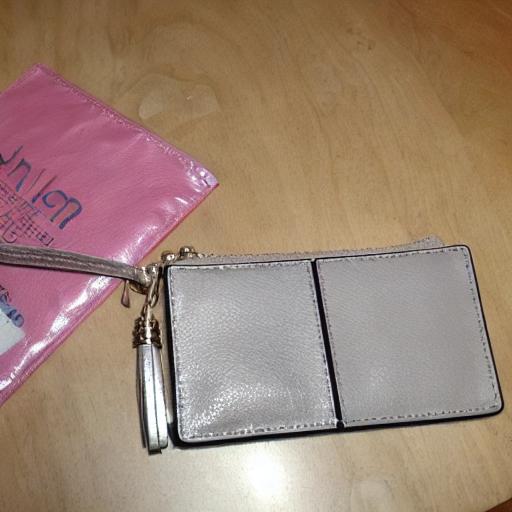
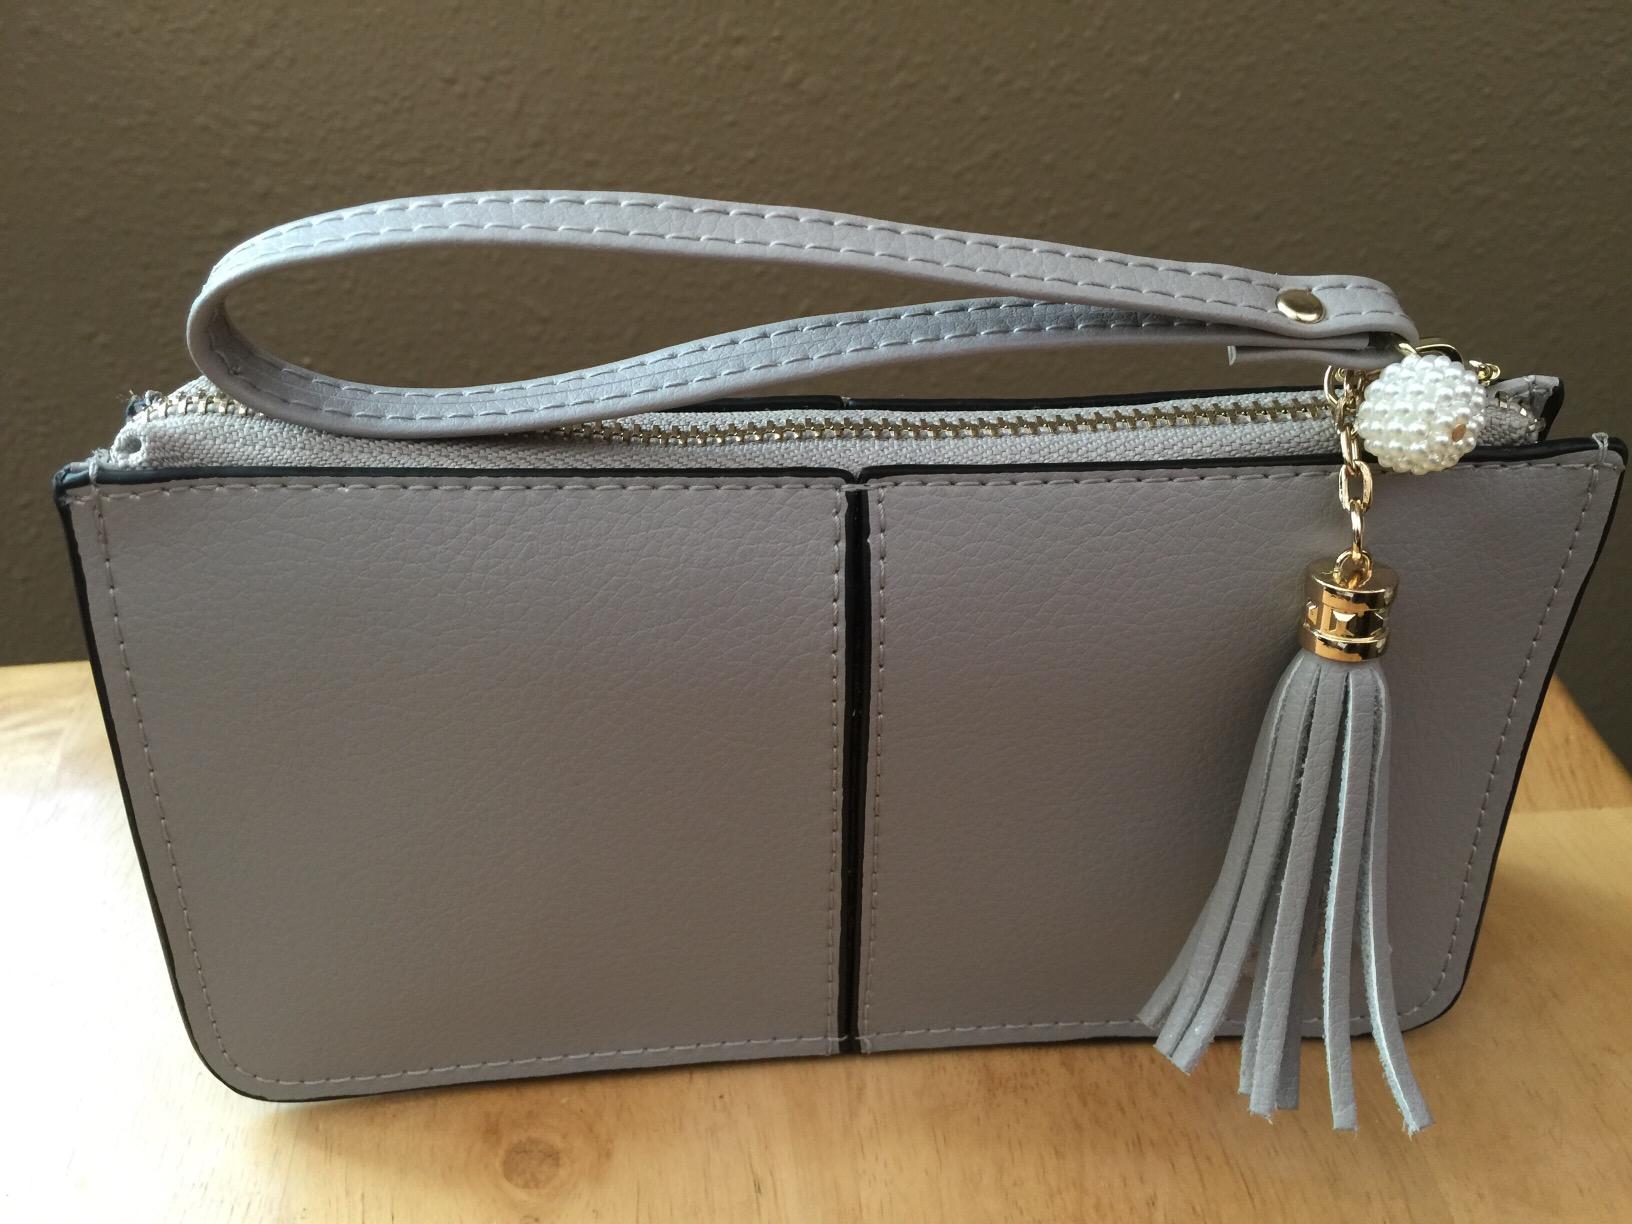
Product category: accessories_wallet
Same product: no